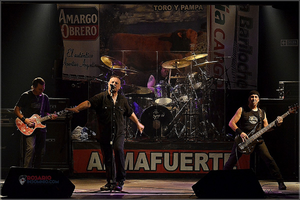
Almafuerte est un groupe de heavy metal argentin, originaire de Buenos Aires. Il est formé en 1995 par le bassiste et compositeur Ricardo Iorio après la séparation de Hermética.